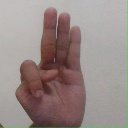
अक्षर: भ